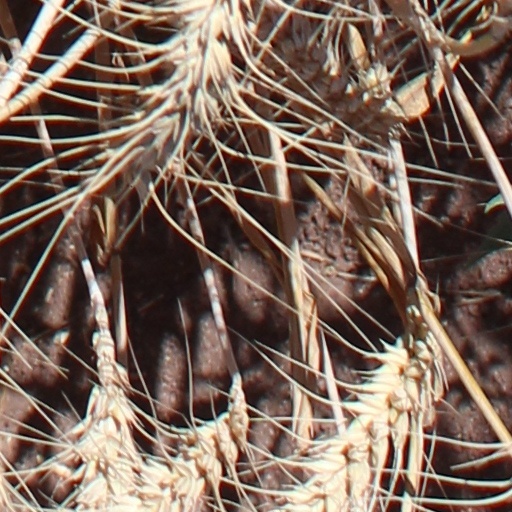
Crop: wheat